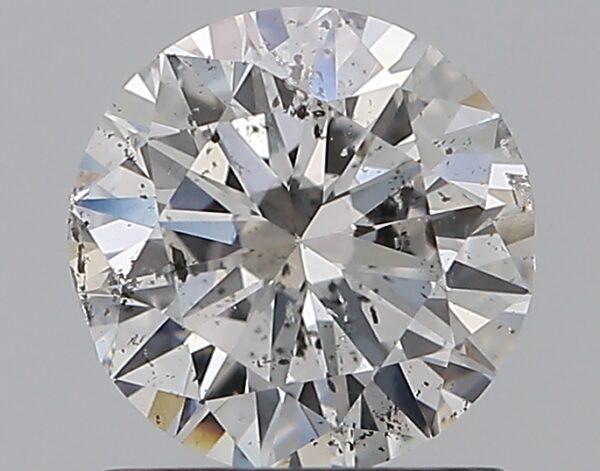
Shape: round
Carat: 1
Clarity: SI2
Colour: E
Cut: VG
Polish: EX
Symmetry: EX
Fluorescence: M
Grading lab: HRD
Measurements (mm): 6.28 x 6.35 x 3.91